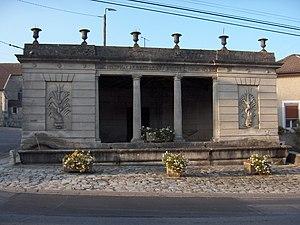
Houdelaincourt est une commune française située dans le département de la Meuse, en région Grand Est.
Cet article recense les monuments historiques de la Meuse, en France.
Cet article dresse la liste des fontaines protégées au titre des monuments historiques dans la région du Grand Est.